Ottobeuren Abbey

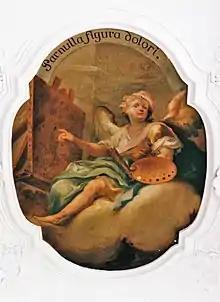

In 1834 King Ludwig I of Bavaria restored it as a Benedictine priory, dependent on St. Stephen's Abbey, Augsburg. The priory had care of a large parish and an industrial school of sixty or seventy orphans whom the lay brothers instructed in various trades. It was granted the status of an independent abbey in 1918.